Beverly Hills Oil Field

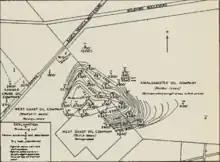
Beverly Hills Oil Field Structure Map

The field is a faulted anticlinal structure with oil trapped by a combination of structural and stratigraphic mechanisms. Bounding the field on the south is the Brentwood-Las Cienegas Fault, and the field ends on the west near the Santa Monica Fault Complex. The minimum depth to the larger deposits of profitably extractable oil varies from about 5600 to about below ground surface, or 5400 to below sea level (as the approximate elevation of this portion of the Los Angeles Basin is about 200 feet).